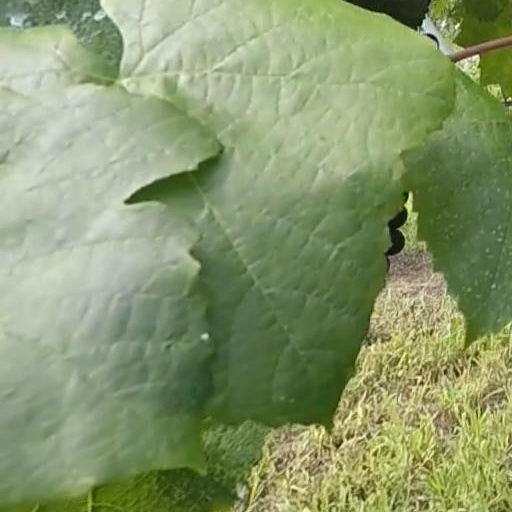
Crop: grape